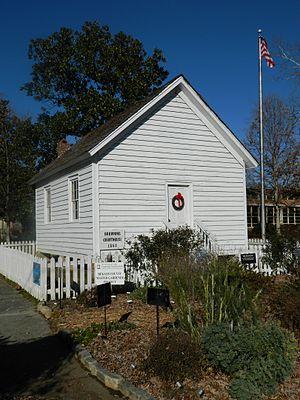
Tucker est une municipalité américaine située dans le comté de DeKalb en Géorgie.